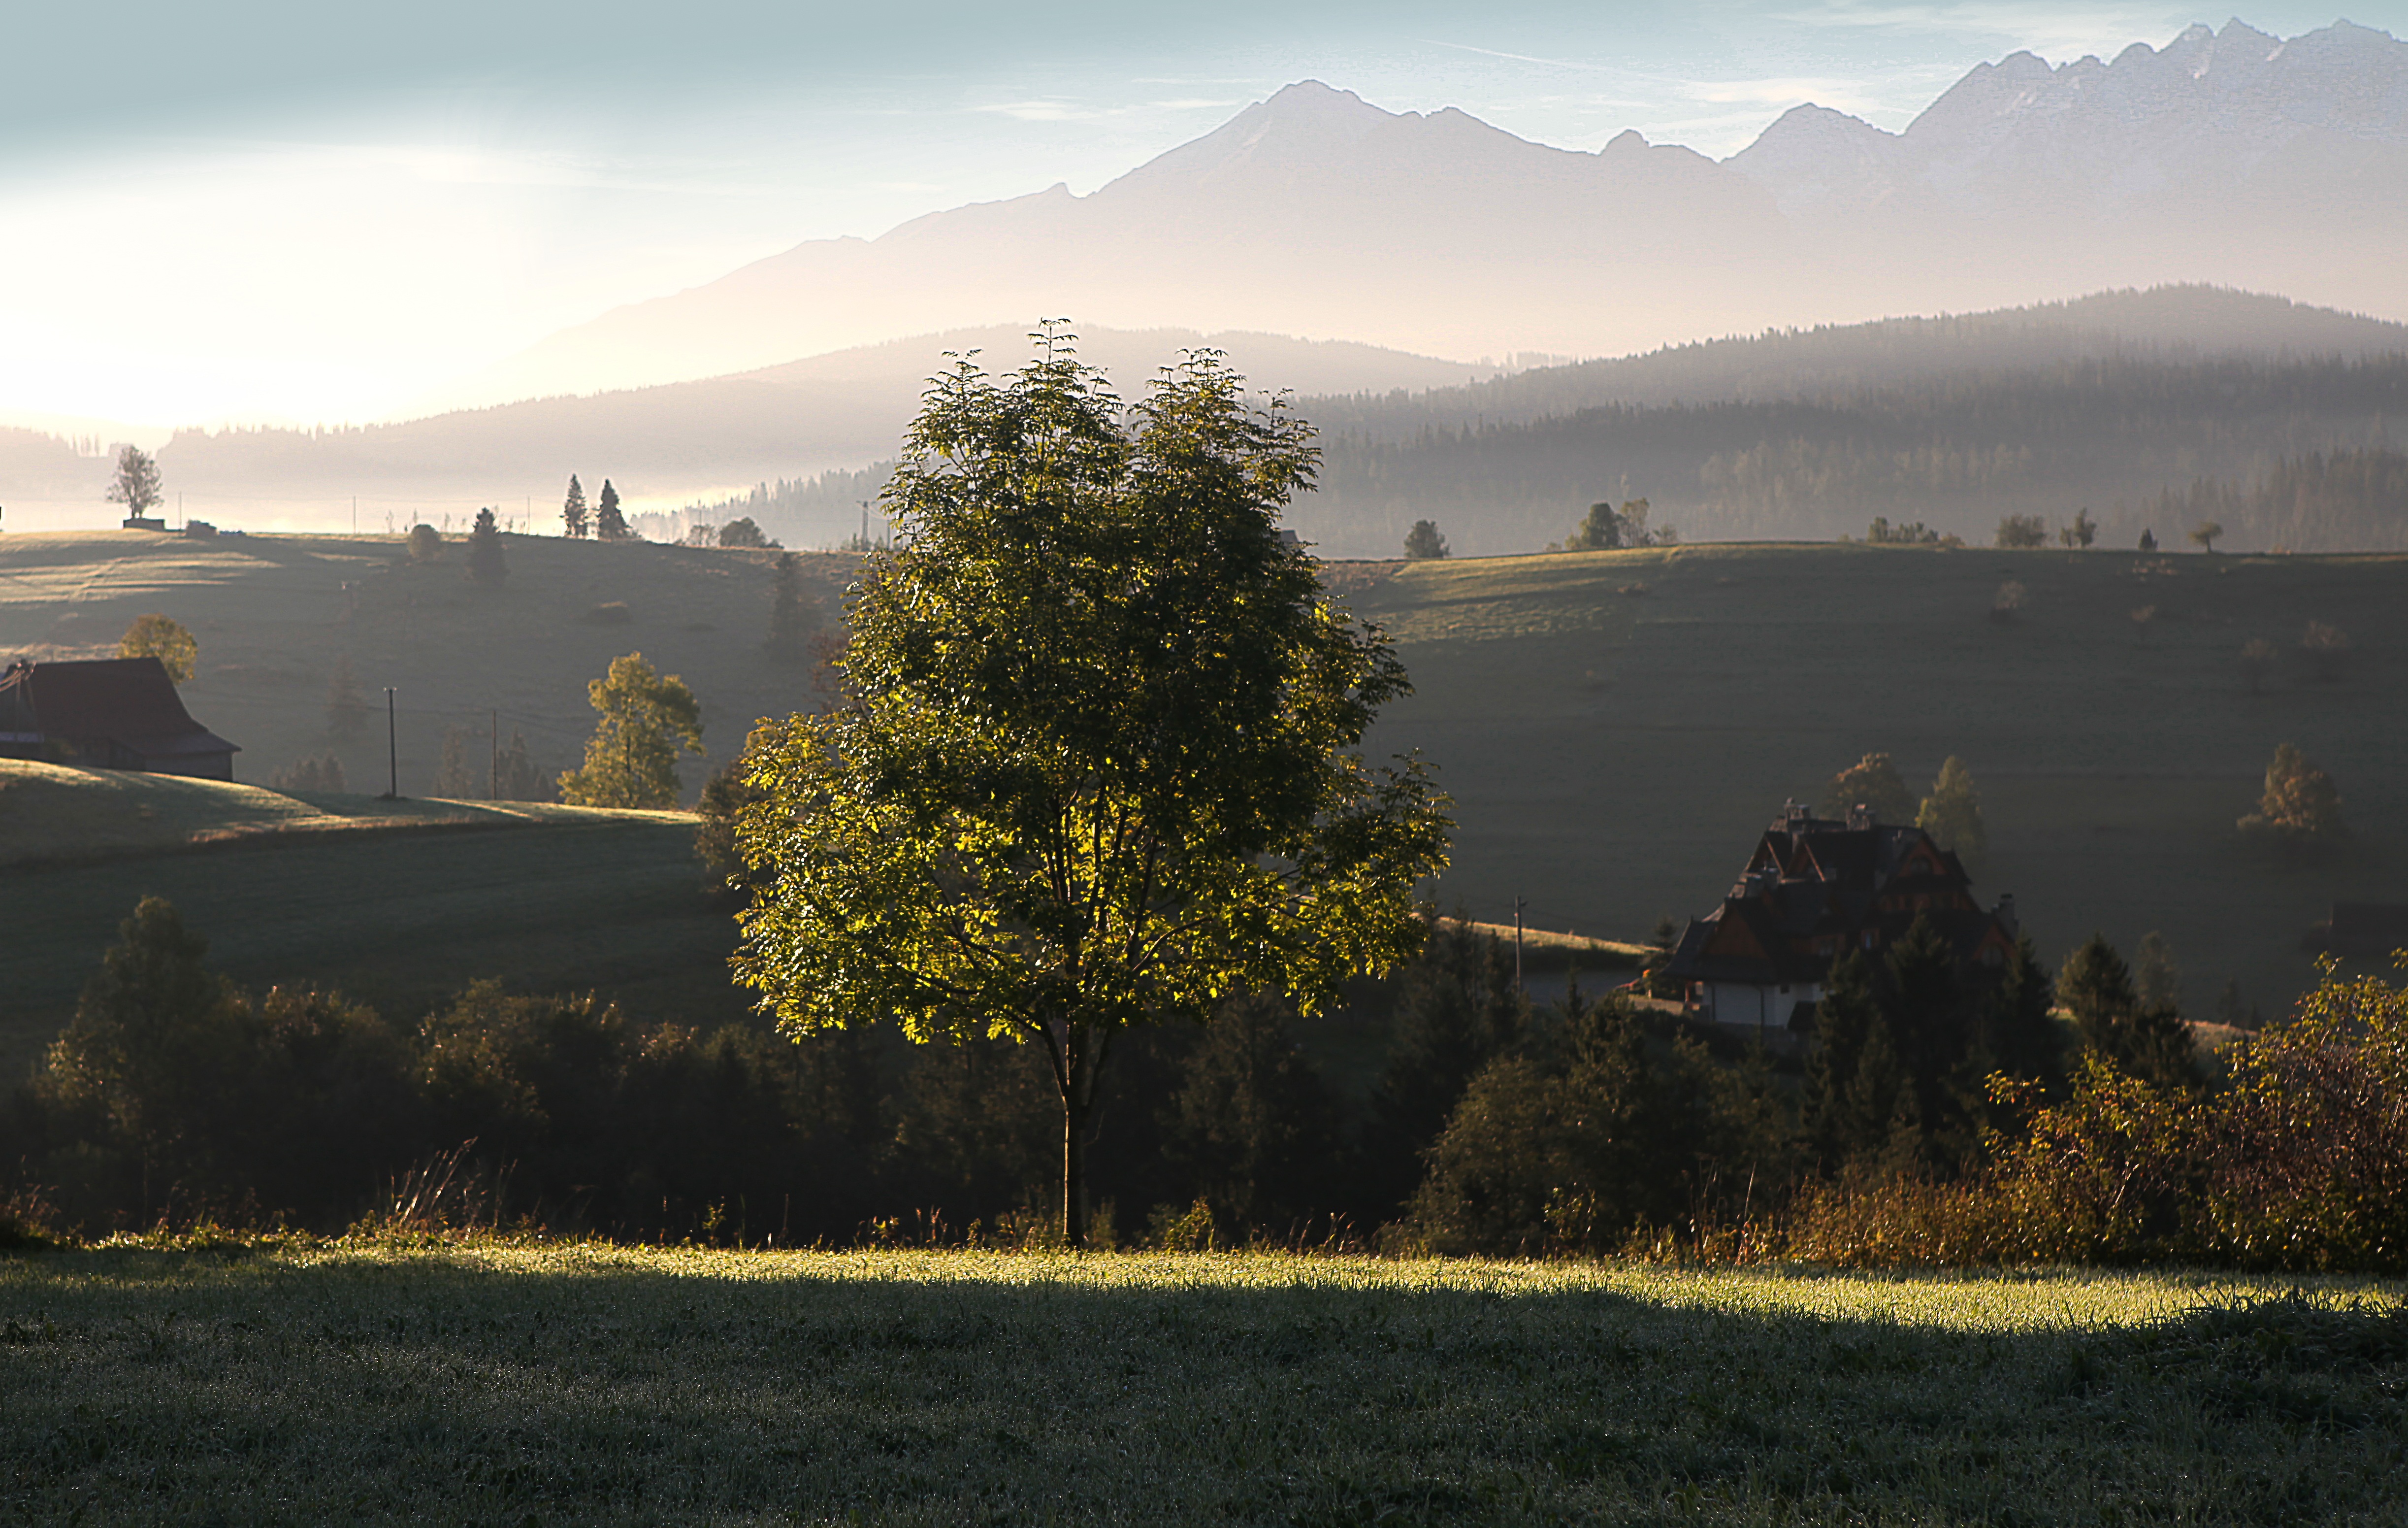
landscape, tree, nature, mountain, cloud, fog, sunrise, sunset, mist, sunlight, morning, hill, lake, dawn, valley, mountain range, dusk, evening, autumn, haze, in the morning, the fog, tatry, the beginning of the day, the freshness, morning mist, podhale, polish tatras, rural area, the purity of the, atmospheric phenomenon, mountainous landforms, pog rze, cool morning